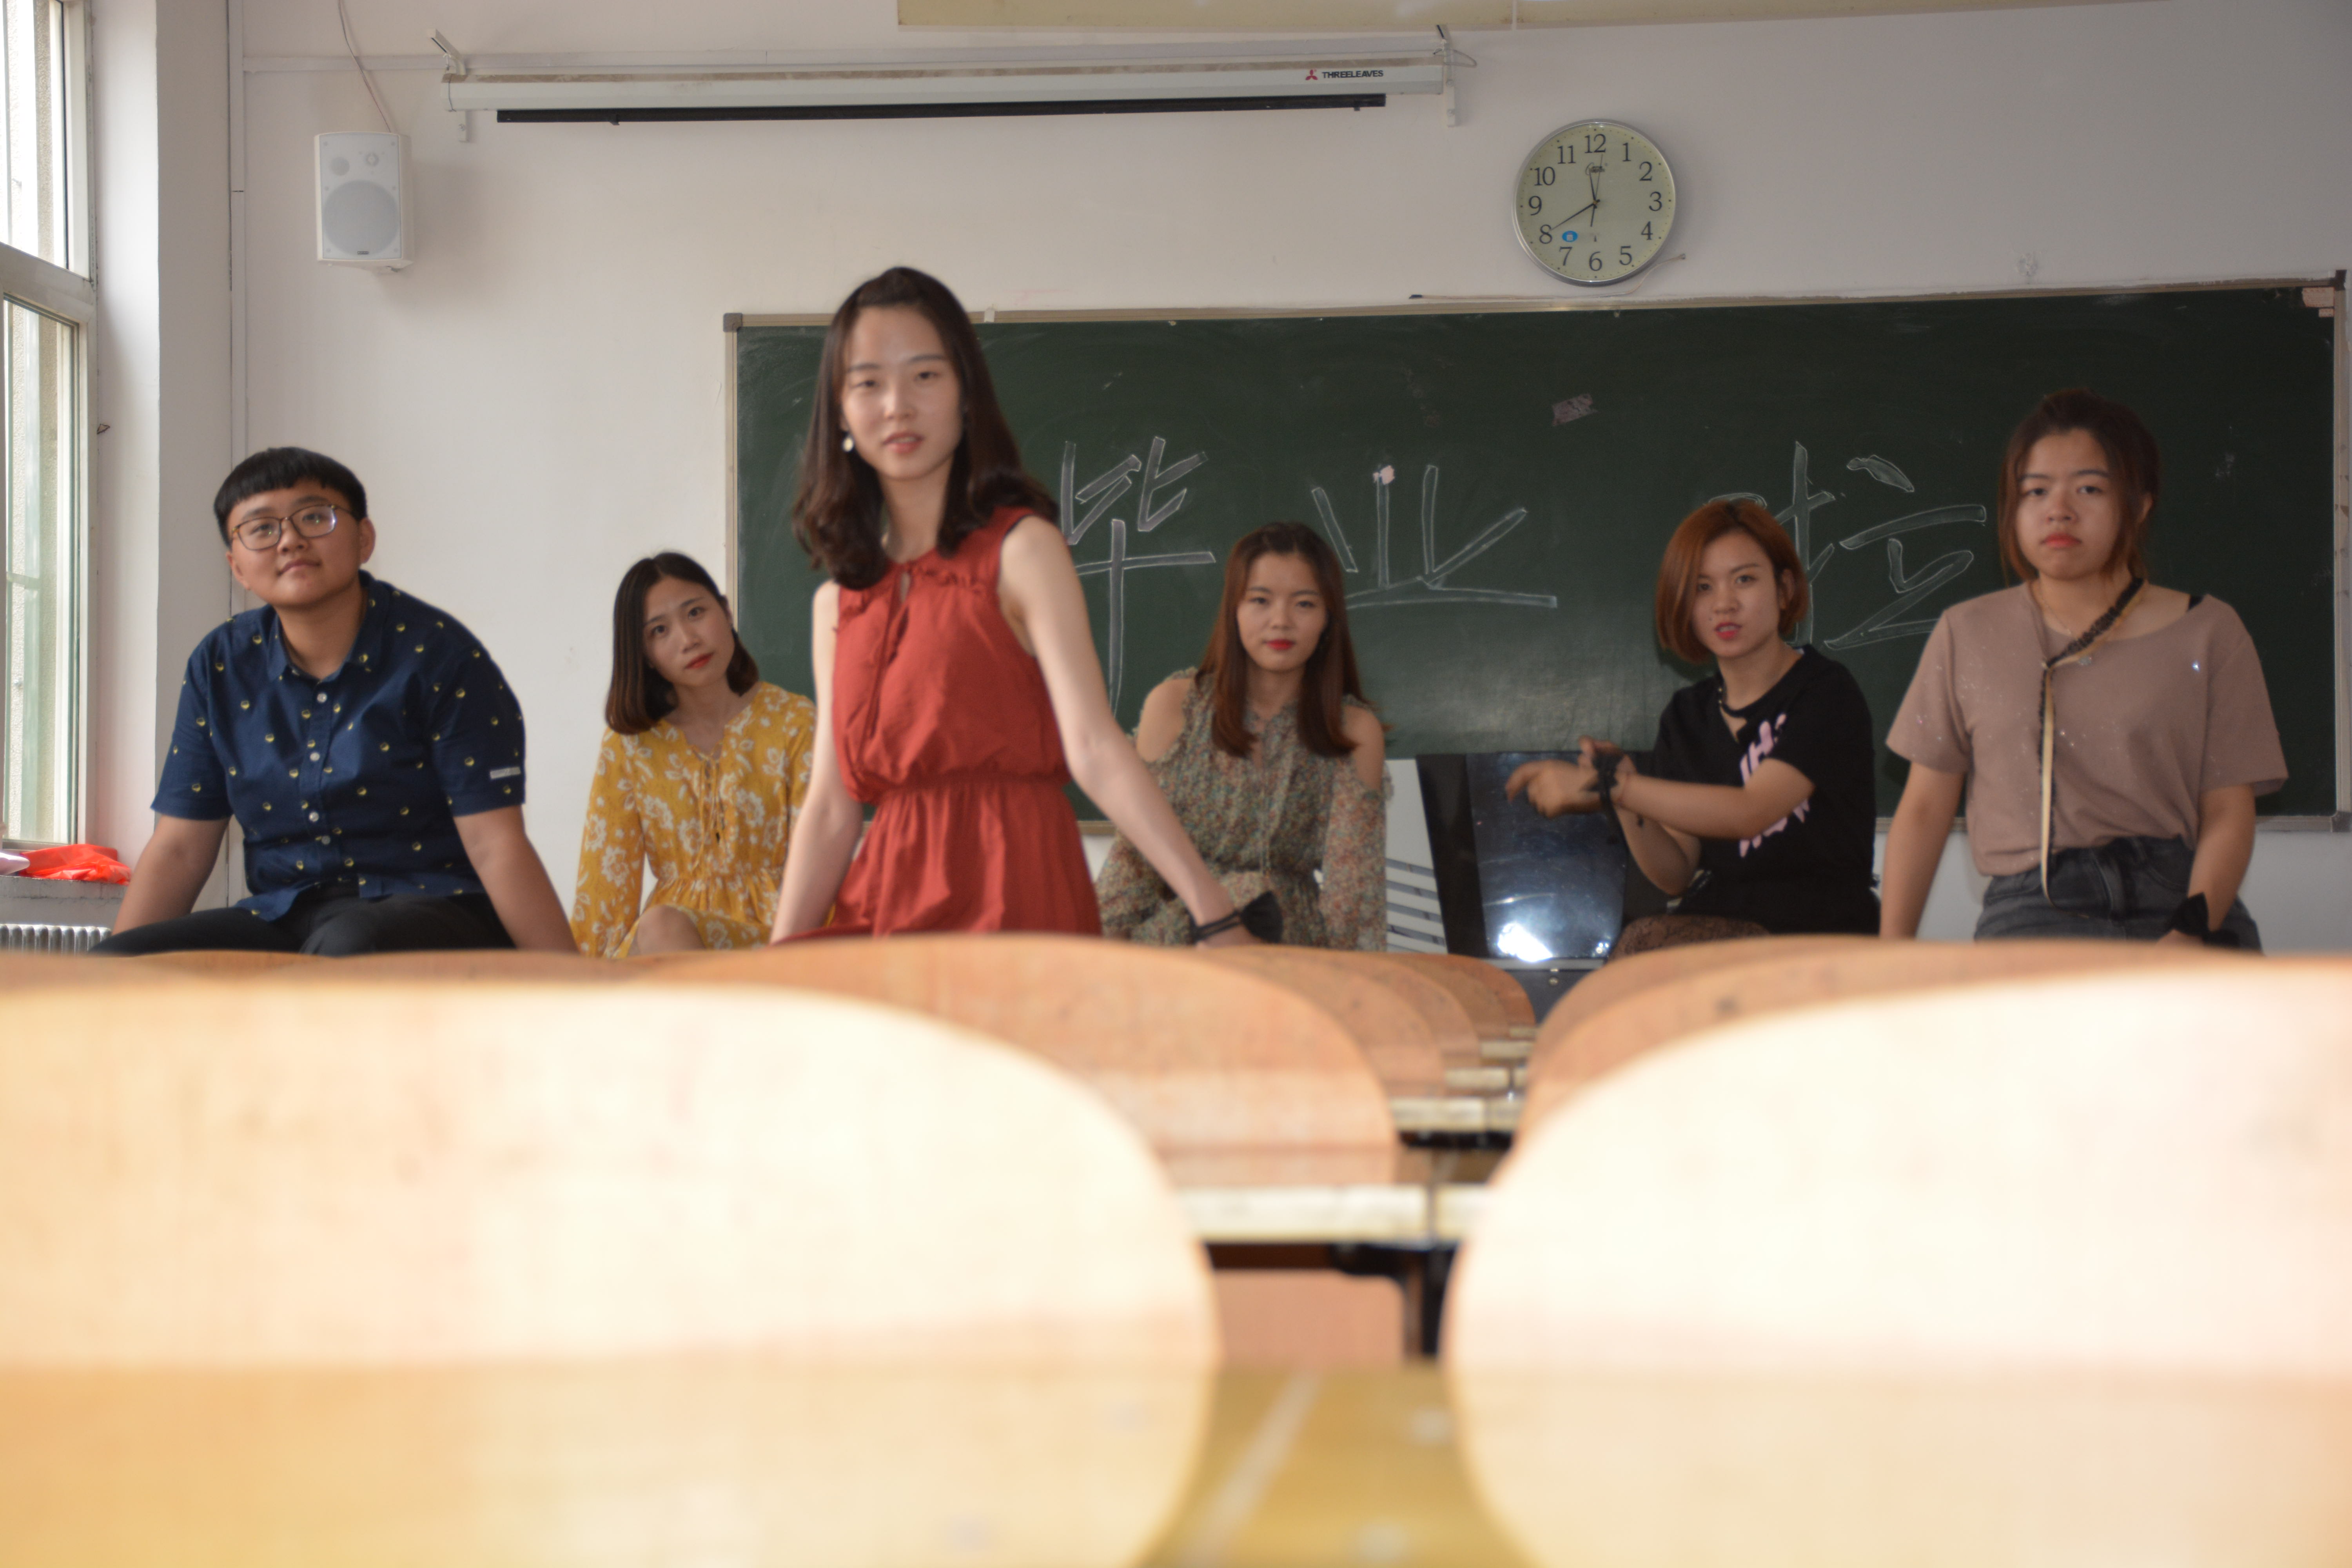
character, table, leisure, fun, event, t shirt, chair, flooring, room, conversation, team, class, job, sitting, education, collaboration, training, management, employment